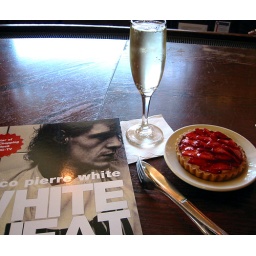
a great lunch on a great day in austin.at enoteca vespaio enjoying a glass of proseco, strawberry tart and reading white heat.